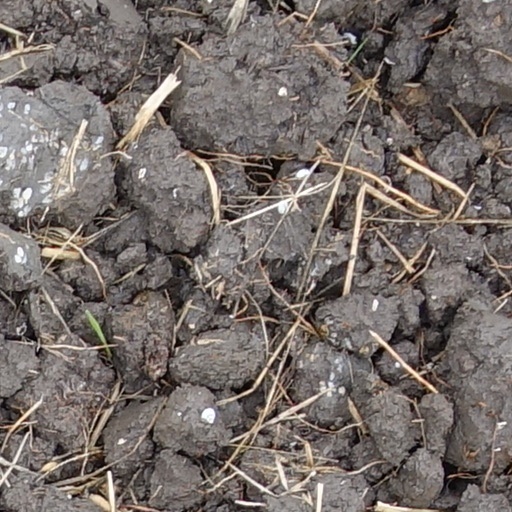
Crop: wheat